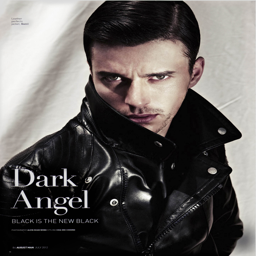
person is a for august man